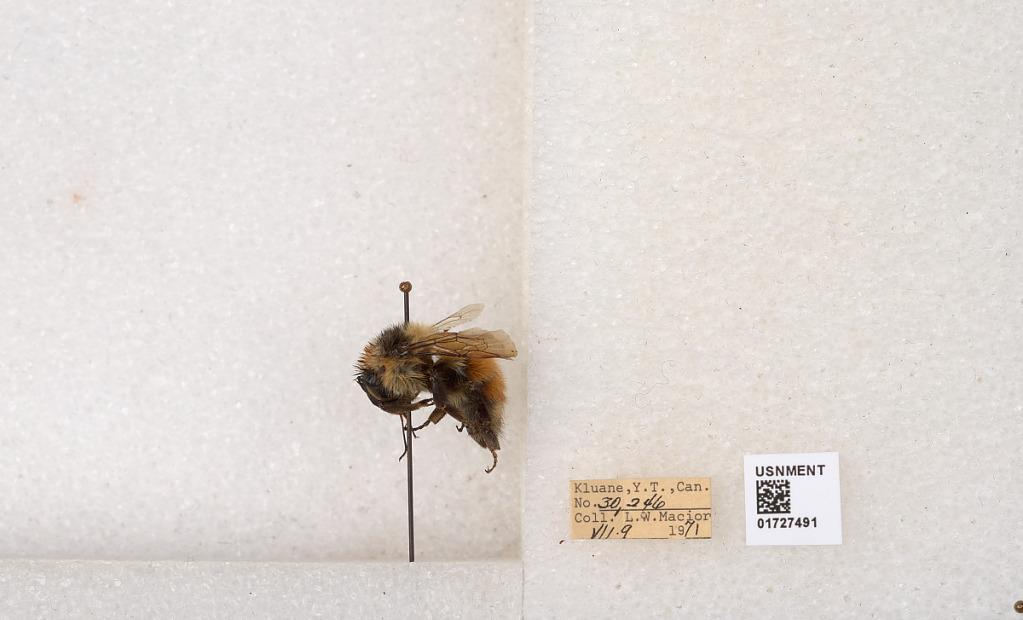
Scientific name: Bombus (Pyrobombus) sylvicola Kirby
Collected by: L. Macior
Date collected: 1971-7-9
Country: Canada
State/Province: Yukon Territory
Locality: Kluane National Park and Reserve
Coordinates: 60.7493, -139.504